Xylø

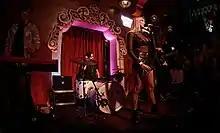
Paige Duddy performing in 2016

In February 2015, XYLØ released their debut single, "America", which received attention on YouTube. The self-released song was promoted through Hype Machine and NoiseTrade. The song eventually made it onto the top 10 of the Hype Machine chart and was debuted on American radio through KCRW.